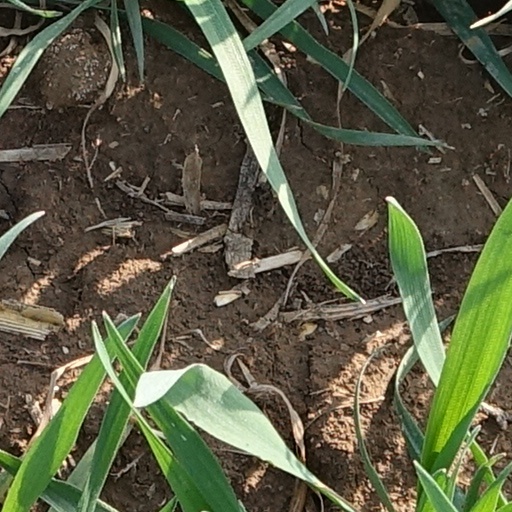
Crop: wheat